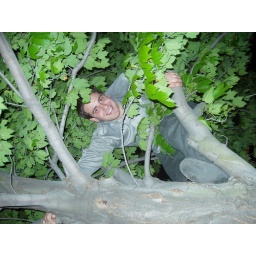
Proud monkey in the tree